Mansfield Brewery

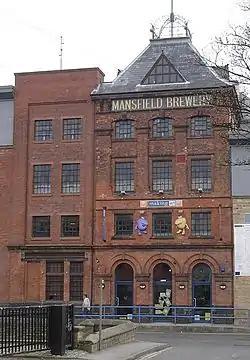
The original Mansfield Brewery offices, April 2004

Mansfield Brewery was a brewery and public house operating company established in 1855, that was based in the North Nottinghamshire market town of Mansfield, England. The main beer brewed was Mansfield Bitter, along with other popular brands including Riding Bitter, Marston Old Baily, and Marksman Lager. The brewery also boasted a large array of seasonal beers, including the "Deakins" range.